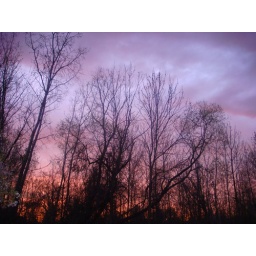
This morning the sky was this amazing shade of purple-ish/pink. :)And yes those are the trees in my backyard.:)